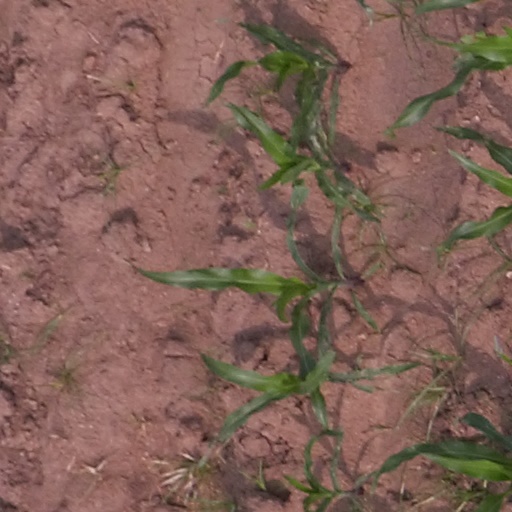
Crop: maize; corn